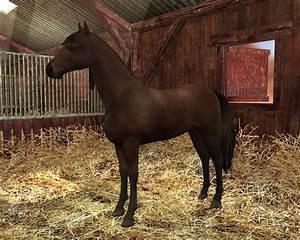
horse